History of anthropometry

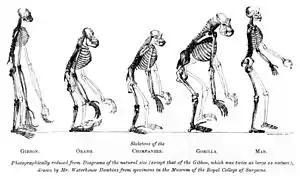
"Pithecometra": In the frontispiece from his 1863 "Evidence as to Man's Place in Nature", Thomas Huxley compared skeletons of apes to humans.

Samuel George Morton (1799–1851), whose two major monographs were the "Crania Americana" (1839), "An Inquiry into the Distinctive Characteristics of the Aboriginal Race of America" and "Crania Aegyptiaca" (1844) concluded that the ancient Egyptians were not Negroid but Caucasoid and that Caucasians and Negroes were already distinct three thousand years ago. Since "The Bible" indicated that Noah's Ark had washed up on Mount Ararat only a thousand years before this Noah's sons could not account for every race on earth. According to Morton's theory of polygenism the races had been separate from the start. Josiah C. Nott and George Gliddon carried Morton's ideas further. Charles Darwin, who thought the single-origin hypothesis essential to evolutionary theory, opposed Nott and Gliddon in his 1871 "The Descent of Man", arguing for monogenism.